Dalljiet Kaur

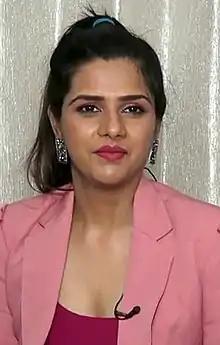
Kaur in 2020

Dalljiet Kaur (born 15 November 1982) is an Indian television actress primarily known for her portrayals of Niyati in "Kulvaddhu", Anjali in "Iss Pyaar Ko Kya Naam Doon?" and Manjiri in "Kaala Teeka". She participated and became the winner of "Nach Baliye" with Shalin Bhanot. In 2019, she participated in the reality show "Bigg Boss 13".